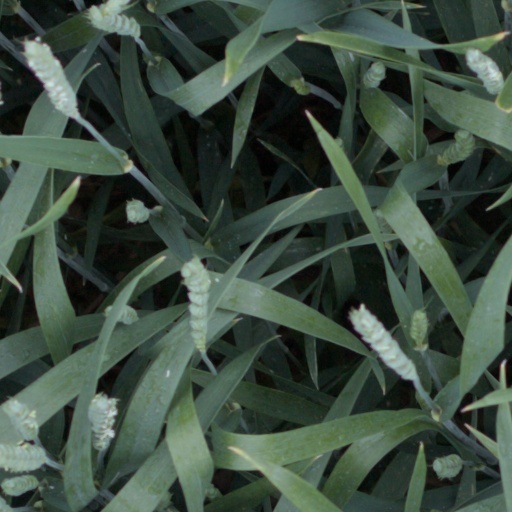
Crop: wheat